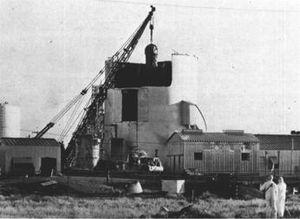
Le Laboratoire national de l'Idaho est un centre de recherche nucléaire de 2 300 km² situé dans le désert de l'Idaho entre les villes de Arco et Idaho Falls. Fin 2012, le Laboratoire emploie environ 3 900 personnes et prévoit de supprimer 300 postes en 2013. De 1947 à nos jours, 52 réacteurs nucléaires ont été construits sur ce site, parmi lesquels 3 sont encore en service en 2010.
Cette liste d'accidents nucléaires recense les accidents connus impliquant du matériel nucléaire. Dans certains cas, ces accidents ont causé des maladies et/ou des décès par contamination radioactive. D'autres cas ont causé des rejets accidentels de matériaux radioactifs, sans que des effets sanitaires n'aient pu y être formellement reliés. D'autres encore n'ont pas causé de contamination, et sont mentionnés ici à cause des tensions qu'ils ont suscitées.
Le démantèlement nucléaire, selon l'Agence internationale de l'énergie atomique, doit s'appliquer à tout site nucléaire arrivé en fin de vie afin de ne créer aucun risque inacceptable auprès des populations et de l'environnement, et permettre la réutilisation du site pour d'autres usages. L'abandon pur et simple du site après usage n'est pas considéré comme une solution acceptable car il pourrait se dégrader et occasionner un risque pour son environnement.
SL-1 était le nom d'un réacteur militaire expérimental de l'United States Army construit sur le site du laboratoire national de l'Idaho dans le cadre d'un programme visant à alimenter en électricité des sites isolés comme les radars de la Ligne DEW.